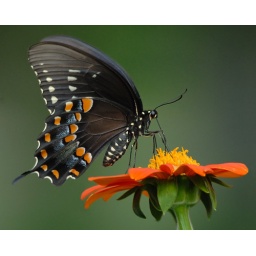
The bird photo ops have been few and far between. So I'm chasing butterflies in the back yard!